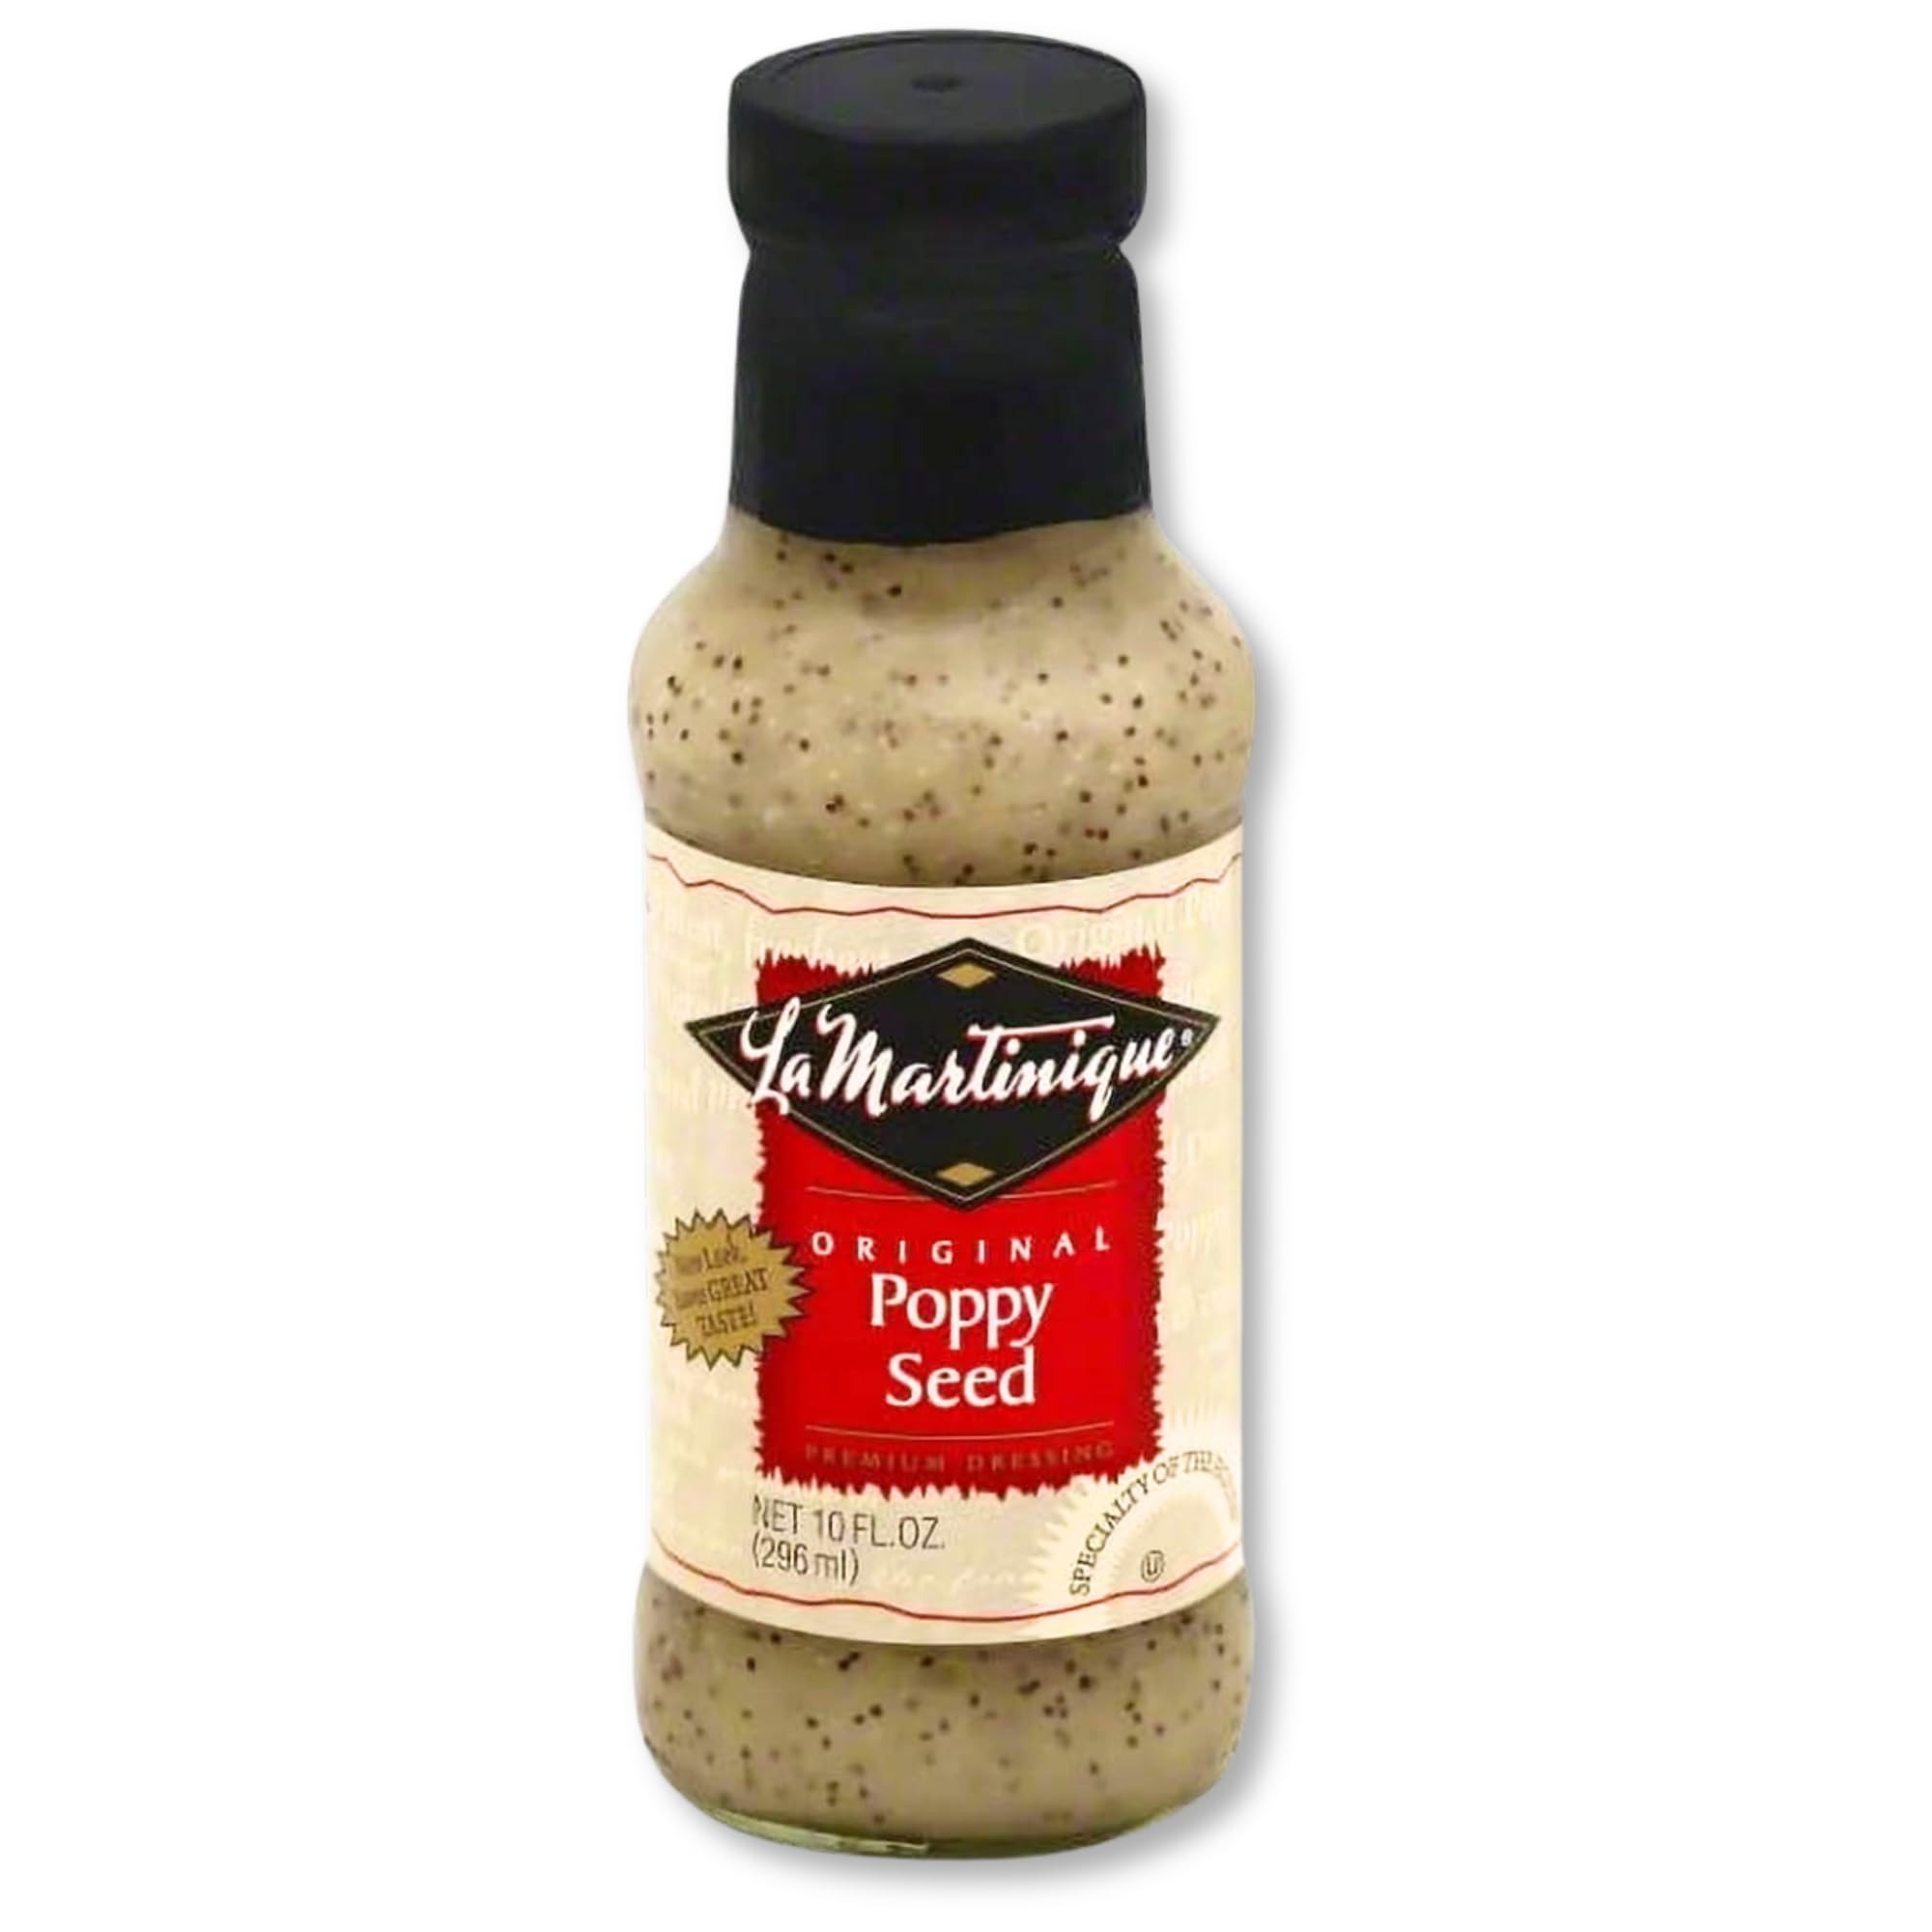
Item Name: La Martinique Original Poppy Seed Dressing 10 Ounce Bottle (Pack of 1)
Bullet Point 1: Premium Quality - La Martinique Original Poppy Seed dressing is made with imported Dutch Blue poppy seeds, ensuring a high-quality, flavorful product.
Bullet Point 2: Perfect for Salads - This creamy, sweet dressing is perfect for fruit salads, leafy greens, chicken salad and cole slaw, offering a variety of uses for all your favorite dishes.
Bullet Point 3: Balanced Taste - Not overly sweet, our poppy seed dressing offers a balanced taste with a little tang, making it a delightful addition to any meal.
Bullet Point 4: In the 1930’s, a native of southern France immigrated to America. With her she brought a recipe that had been handed down for generations. Today this same rich dressing is know as La Martinique Specialty of the House Salad Dressing.
Bullet Point 5: The dressing should be refrigerated after opening, ensuring it stays fresh and maintains its rich flavor for longer. It's normal for separation to occur, simply shake well before using.
Value: 10.0
Unit: Fl Oz

Price: 11.99